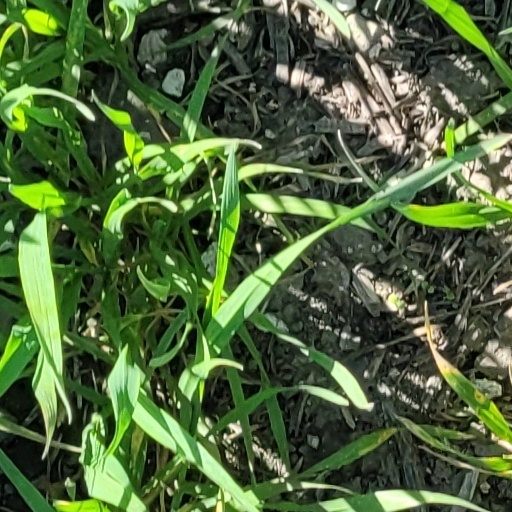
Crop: wheat